The Bad Child's Book of Beasts

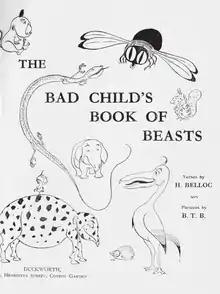
Cover of the 1918 edition

The Bad Child's Book of Beasts is an 1896 children's book written by Hilaire Belloc. Illustrated by Basil Temple Blackwood, the superficially naive verses give tongue-in-cheek advice to children. In the book, the animals tend to be sage-like, and the humans dull and self-satisfied. Within the first three months of its publication, "The Bad Child's Book of Beasts" sold 4,000 copies.